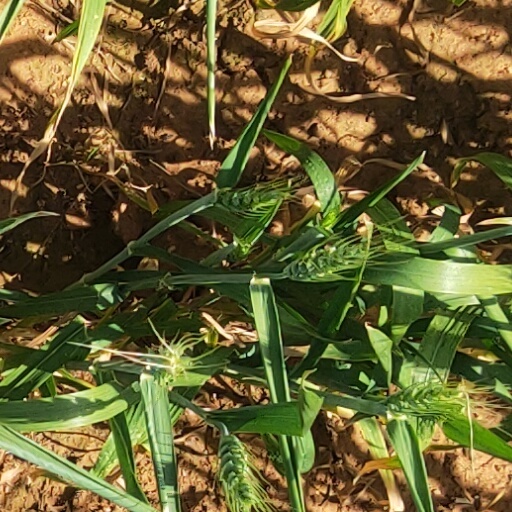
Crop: wheat